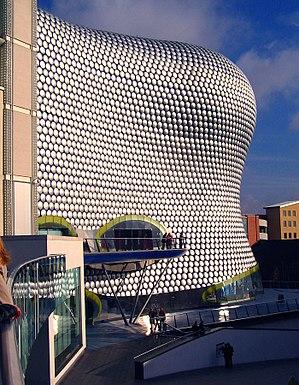
Ceci est une chronologie de l'architecture, c'est-à-dire des évènements les plus importants s'étant produits dans le monde de l'architecture.
Future Systems est un cabinet d'architecture et de design créé en 1982, installé à Londres et dirigé par le couple Jan Kaplický et Amanda Levete avec comme directeurs associés Andrea Morgante et John O'Mara.
Le Bull Ring est un quartier commerçant de Birmingham en Angleterre.
La blob architecture ou blobitecture ou encore architecture de blobs, de « blob » en anglais signifiant « tache » ou « goutte », est un terme donné à un courant architectural dans lequel les bâtiments ont une forme organique molle et bombée, comme de grosses amibes. Parfois, en voulant donner un nom plus francophone pour cette appellation correspondant à une catégorisation relativement peu répandue localement dans ses concepts, certaines revues d'architecture avancent le terme d'architecture « organique », mais c'est faire l'amalgame avec une architecture organique qui tirerait ses fondements de Wright et qui ne serait pas forcément de forme molle. Le qualificatif « biomorphique » serait alors plus approprié pour ses correspondances avec « organique » sans pour autant les confondre l'un avec l'autre.